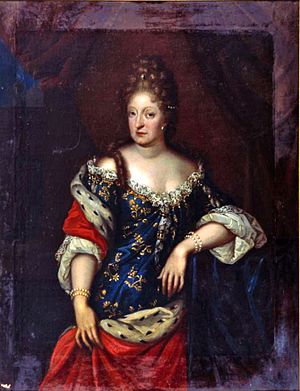
Elisabeth Juliane af Slesvig-Holsten-Sønderborg-Nordborg
Elisabeth Juliane af Slesvig-Holsten-Sønderborg-Nordborg var en dansk-tysk prinsesse, der var hertuginde af Braunschweig-Wolfenbüttel fra 1685 til 1702. Hun var datter af hertug Frederik af Slesvig-Holsten-Sønderborg-Nordborg og blev gift med hertug Anton Ulrik af Braunschweig-Wolfenbüttel.